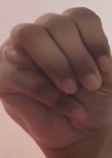
ASL sign: M